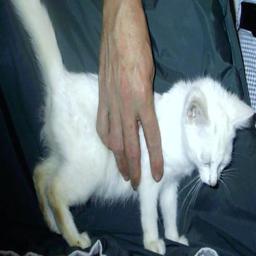
Animal: cats